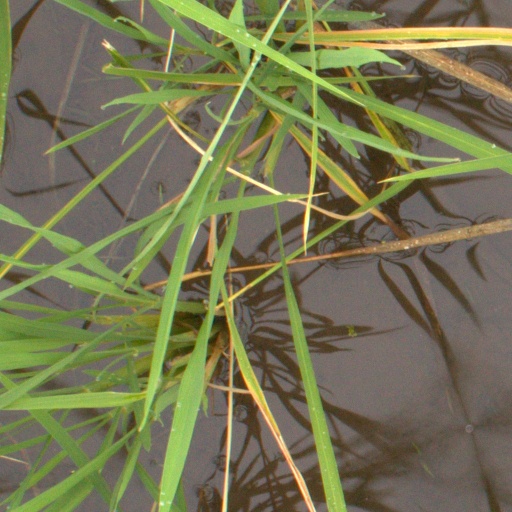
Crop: rice